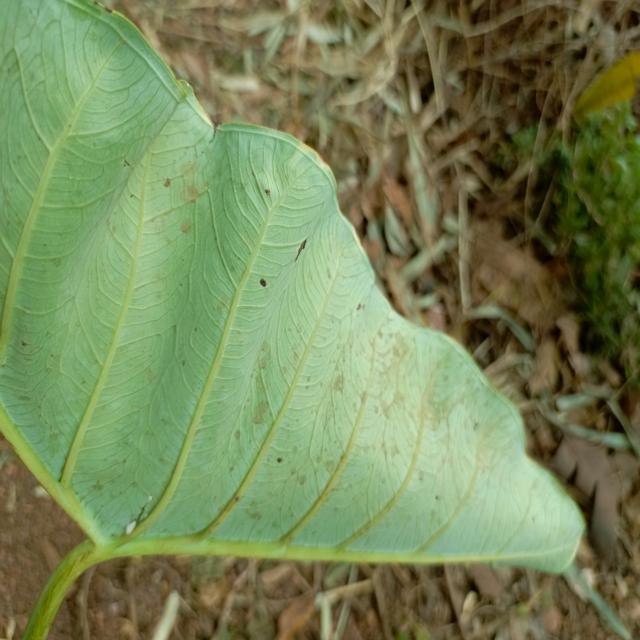
Label: Early_Blight